Donald Hudson (aviator)

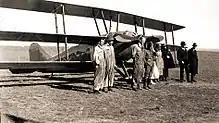
The Bolivian Curtiss 18T Wasp. The figure third from left appears to be Donald Hudson.

Postwar, Hudson became an instructor with the Bolivian Air Force. During his stay in South America, he was credited as being the first to overfly the Andes Mountains.